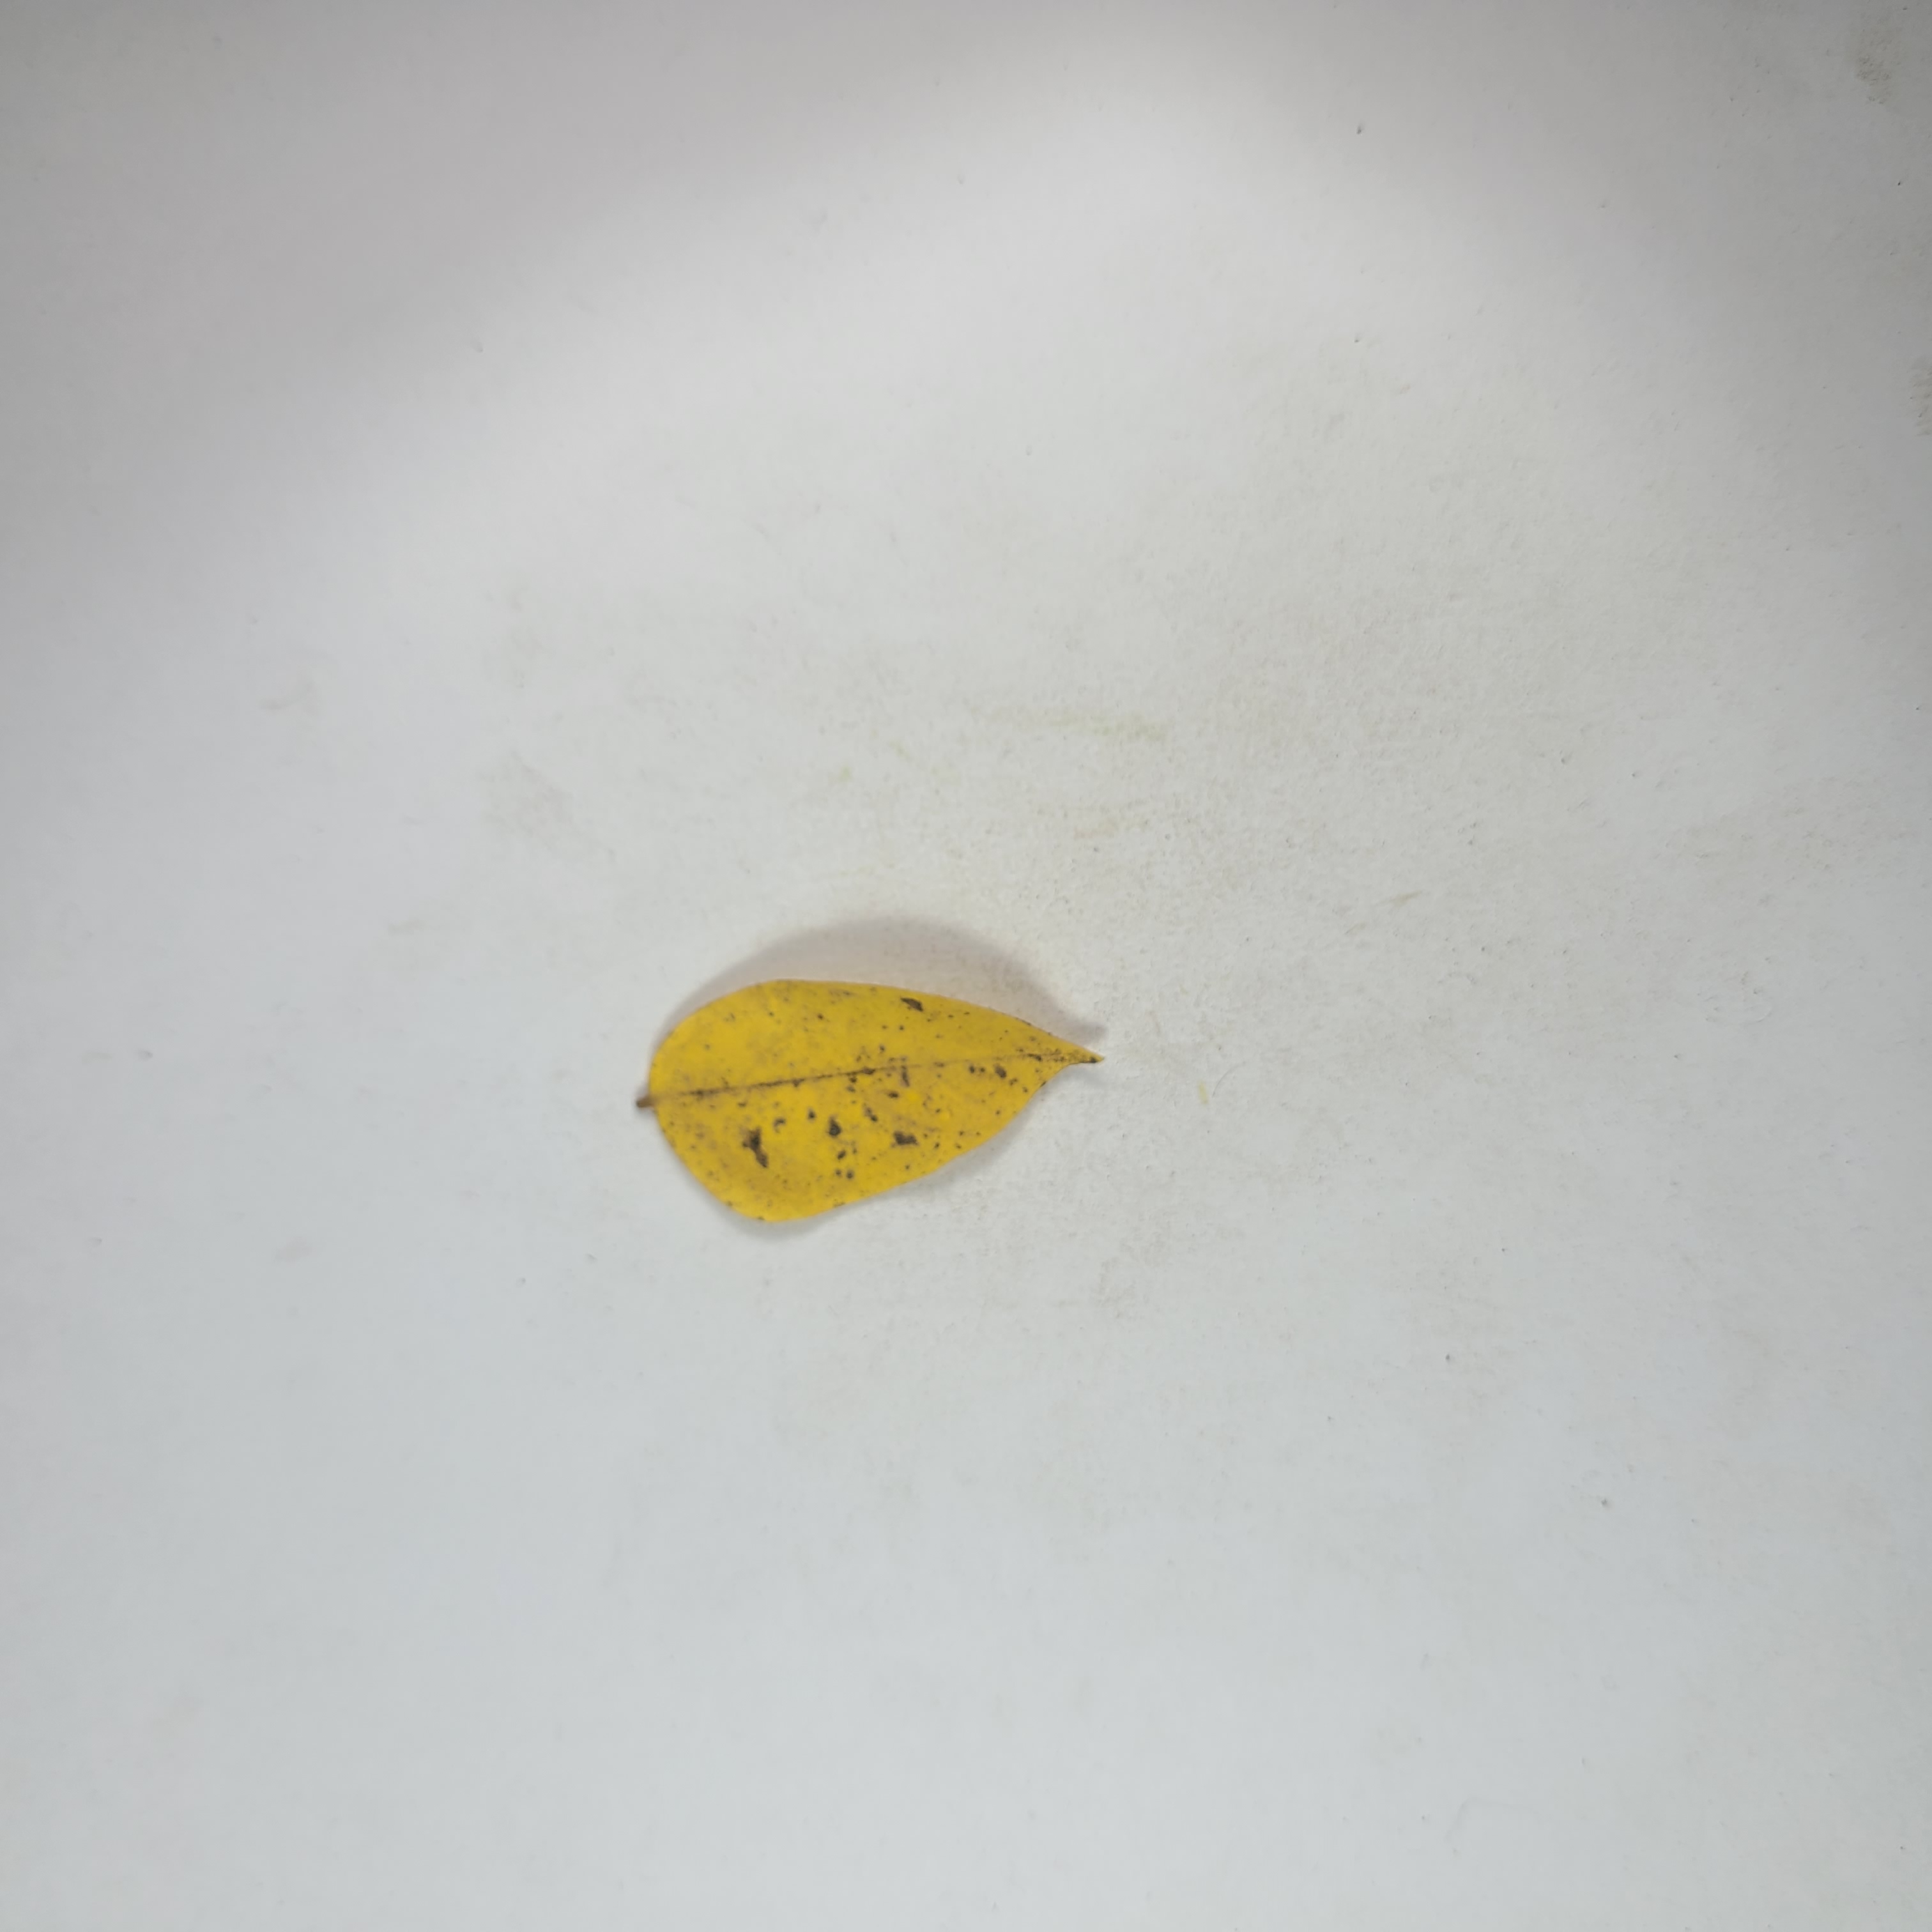
Label: Yellow Leaves